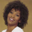
Label: woman